Marie Warder

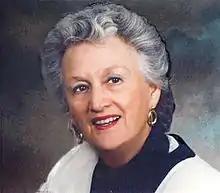
Marie Warder

Marie Warder (born Marie van Zyl, 30 April 1927 – 20 October 2014) was a South African-born Canadian journalist, novelist and activist best known for her activities raising awareness about hemochromatosis. Warder founded the Hemochromatosis Society of South Africa, and the Canadian Hemochromatosis Society (CHS), and was founder and long-time president of the International Association of Hemochromatosis Societies (IAHS), writing the detailing leaflets for them all, which meant that, at that stage, every publication of the Canadian Hemochromatosis Society carried the footnote: "Produced for the International Association of Haemochromatosis Societies."